César Camargo Mariano

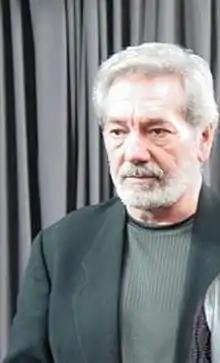
César Camargo Mariano

Mariano was born in São Paulo. In June 1957 the American trombone player Melba Liston invited thirteen-year-old Mariano to participate in her concert at a jazz club in Rio de Janeiro, and he appeared in a program on Rio's Globo Radio called "The Boy Prodigy Who Plays Jazz".